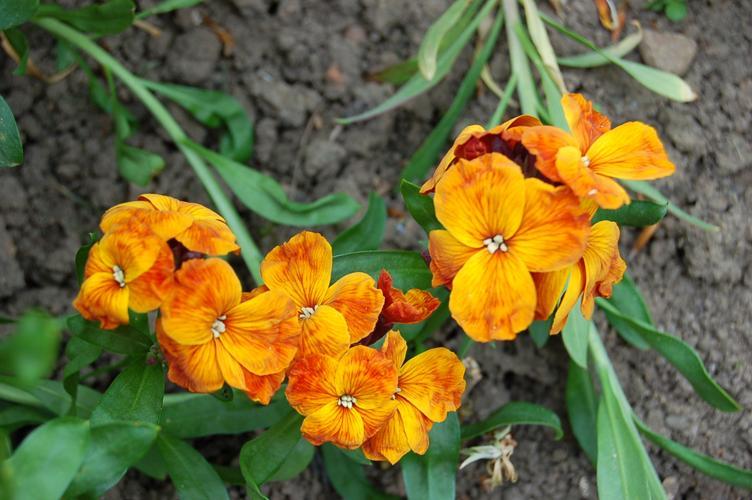
Label: wallflower